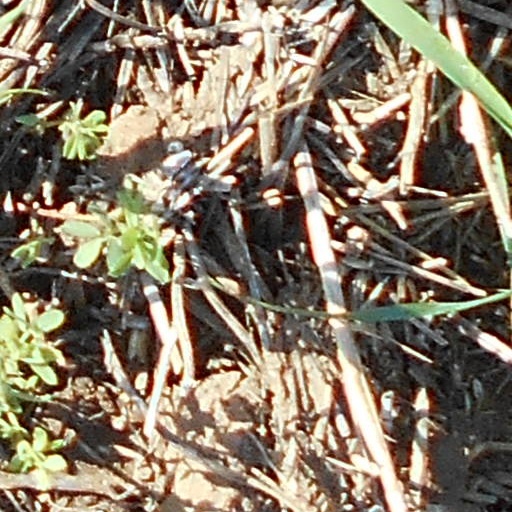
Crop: wheat